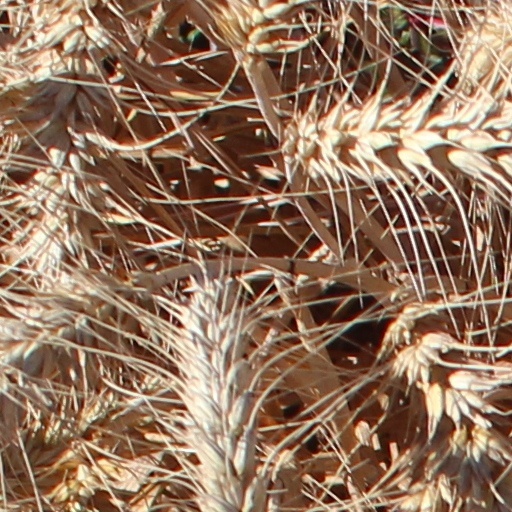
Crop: wheat